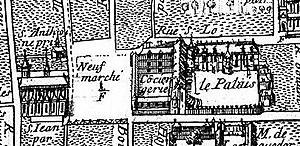
Eglise Saint-Jean-sur-Renelle, place du Marché-Neuf et palais de Justice
Le palais de justice de Rouen, ancien Échiquier de Normandie, est un édifice de la ville de Rouen, situé dans le département français de la Seine Maritime, en région Normandie. Il s'agit de l'un des monuments les plus emblématiques de la capitale normande.